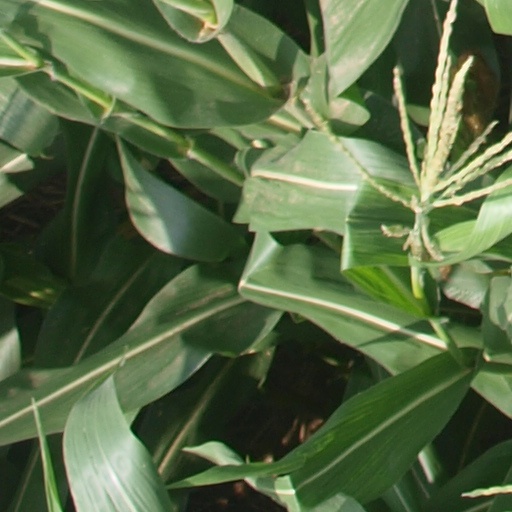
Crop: maize; corn